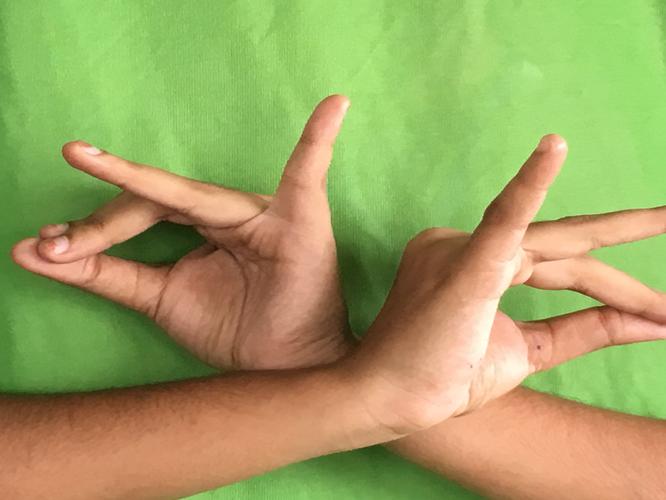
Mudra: Katakavardhana
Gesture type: double_hand